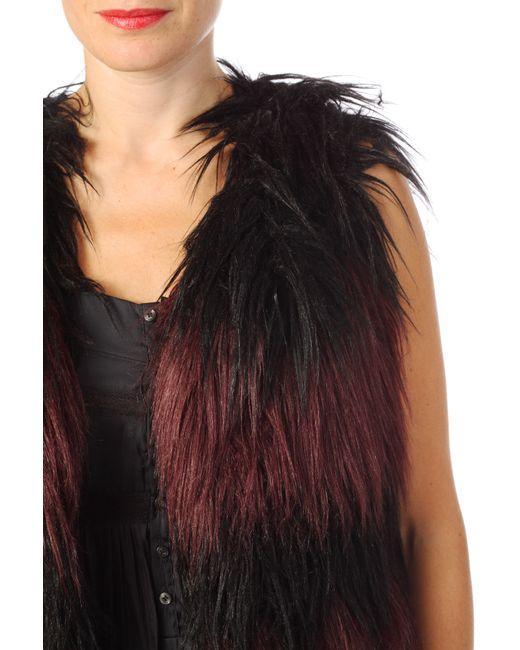
tierfellhaut ärmellose Jacke für den Winter